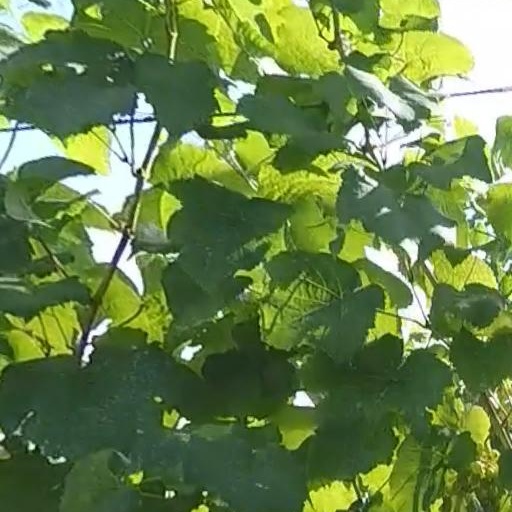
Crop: grape